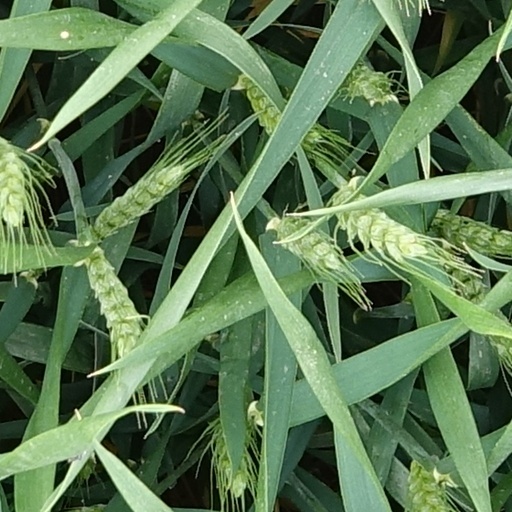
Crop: wheat